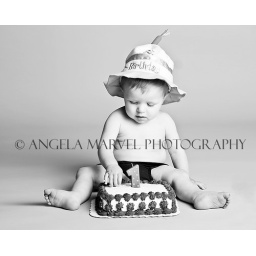
Everyone always does these in color and i thought i would play around with a black and white version....